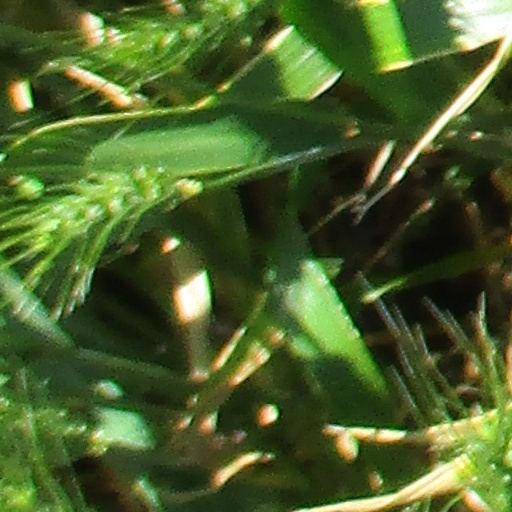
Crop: wheat